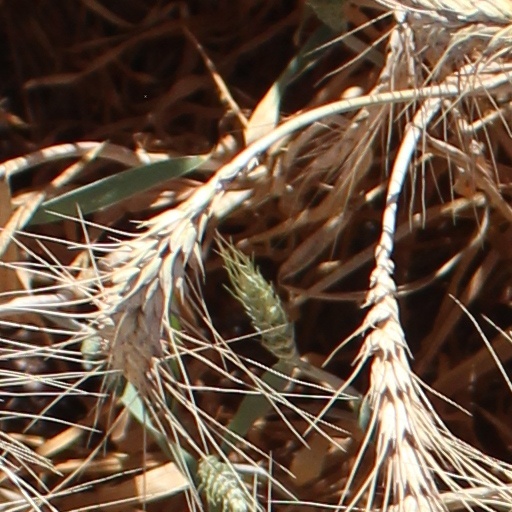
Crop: wheat